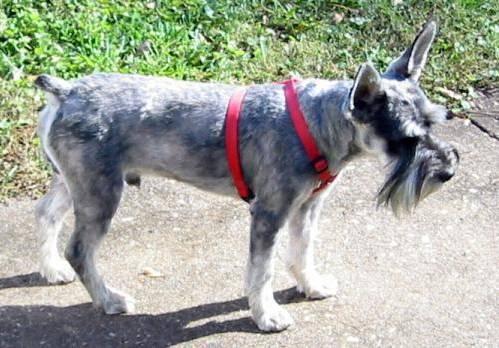
dog